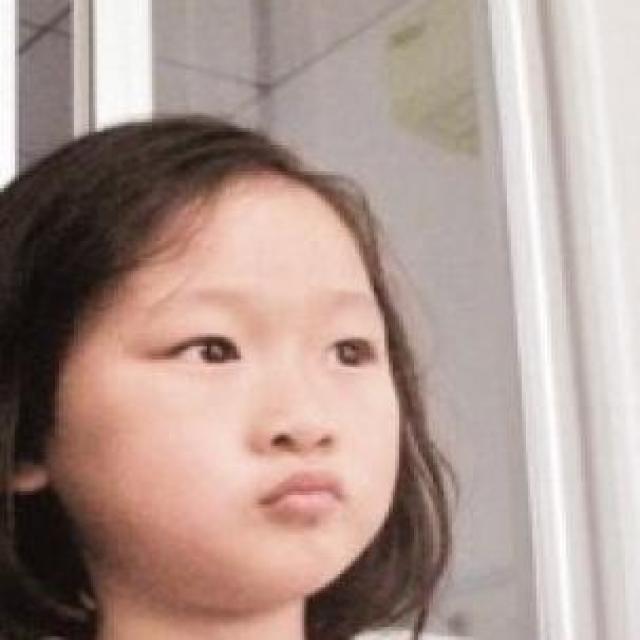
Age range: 0-12